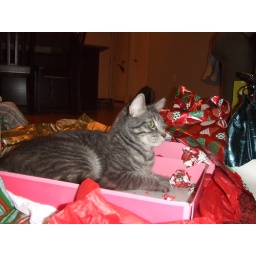
sitting in the box